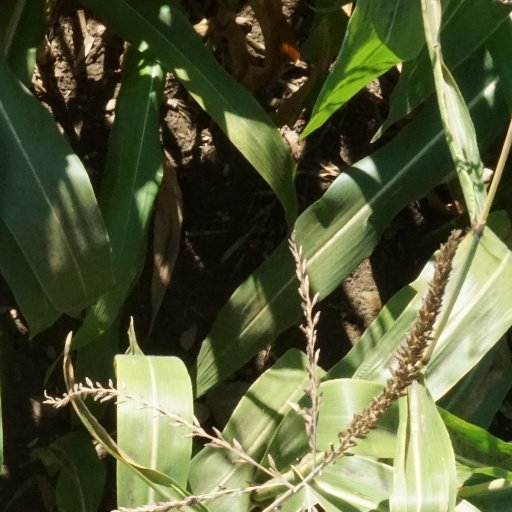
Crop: maize; corn